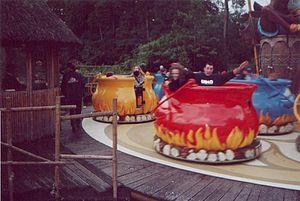
Le parc d'attractions néerlandais Efteling est un des plus importants d’Europe bien qu'il ne soit essentiellement connu qu'aux Pays-Bas, en Allemagne et en Belgique. Avec pour thèmes les contes et légendes, il est un des parcs les plus visités d'Europe et a reçu plus de cent millions de visiteurs depuis son ouverture.
Monsieur Cannibale est une attraction du parc d'attractions néerlandais Efteling.